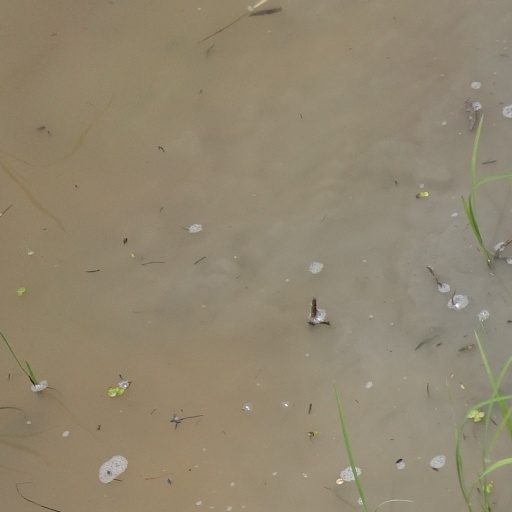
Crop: rice